Māgha Pūjā

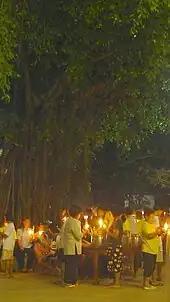
Māgha Pūjā Day in Wat Khung Taphao, the Uttaradit Province, Thailand.

Little is known on how traditional Buddhist societies celebrated this event in pre-modern times, but Māgha Pūjā was recognized and celebrated in Lan Na, Lan Xang and Northeastern Thailand. Practices of worship probably varied a lot. The first known instance in modern times was during the reign of the Thai king Rama IV (1804–68) who instituted it as a ceremony in 1851. He reasoned that the Māgha Pūjā "... was an important gathering, a miracle in Buddhism. Wise and knowledgeable people have therefore used this opportunity to honour the Buddha and the 1,250 arahants, which is a foundation of faith and a sense of urgency". He first held it in Temple of the Emerald Buddha, in the palace only. In the evening, 31 monks from the temples Wat Bowonniwet Vihara and Wat Ratchapradit would recite the "Ovādapātimokkha", lit lanterns around the "ubosot" (ordination hall), and give a sermon about the same "Ovādapātimokkha" in the Pāli and Thai languages. The King or his representative would join the yearly ceremony. A recitation text used for this occasion is attributed to Rama IV. As part of an enduring effort to centralize and regularize Thai Buddhism, Rama IV's successor Rama V (1853–1910) expanded the practice and organized it as a national celebration in the Temple of the Emerald Buddha. In 1913, he officially established it as a public holiday, as he started to organize the ceremonies in other places than the palace. By 1937, the ceremony was widely held and observed in Thailand, but by 1957, it had fallen out of usage. Supreme Patriarch-to-be helped to revive it. From Thailand, the practice spread to neighboring countries which have a majority of Theravāda Buddhists.